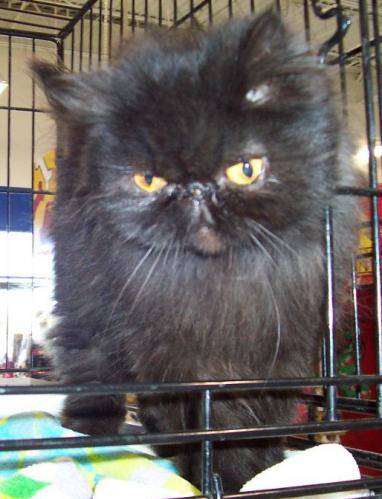
Label: cat